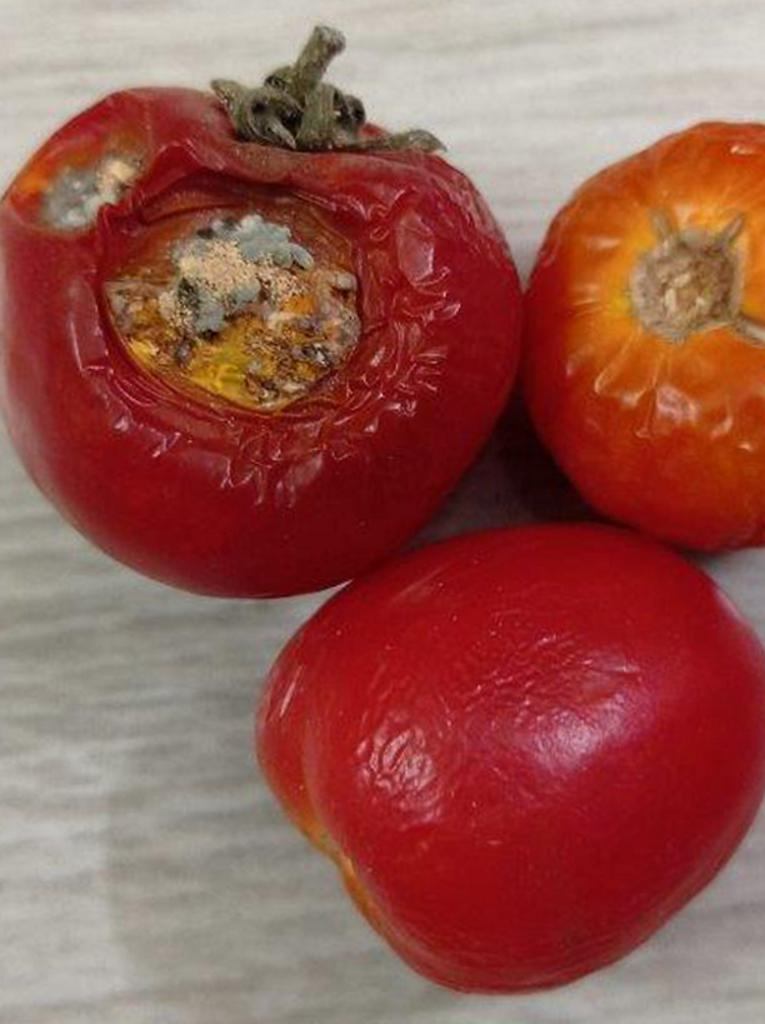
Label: Rotten